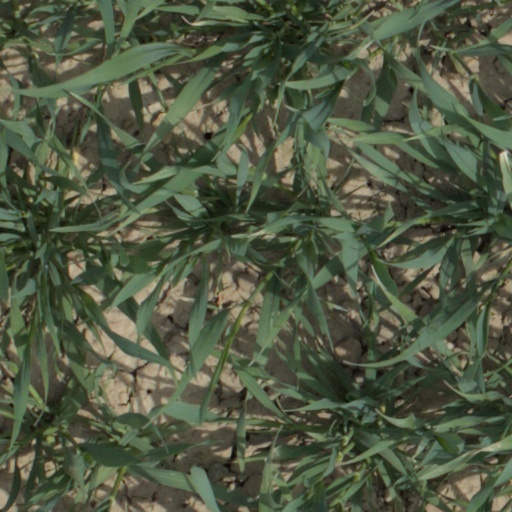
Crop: wheat